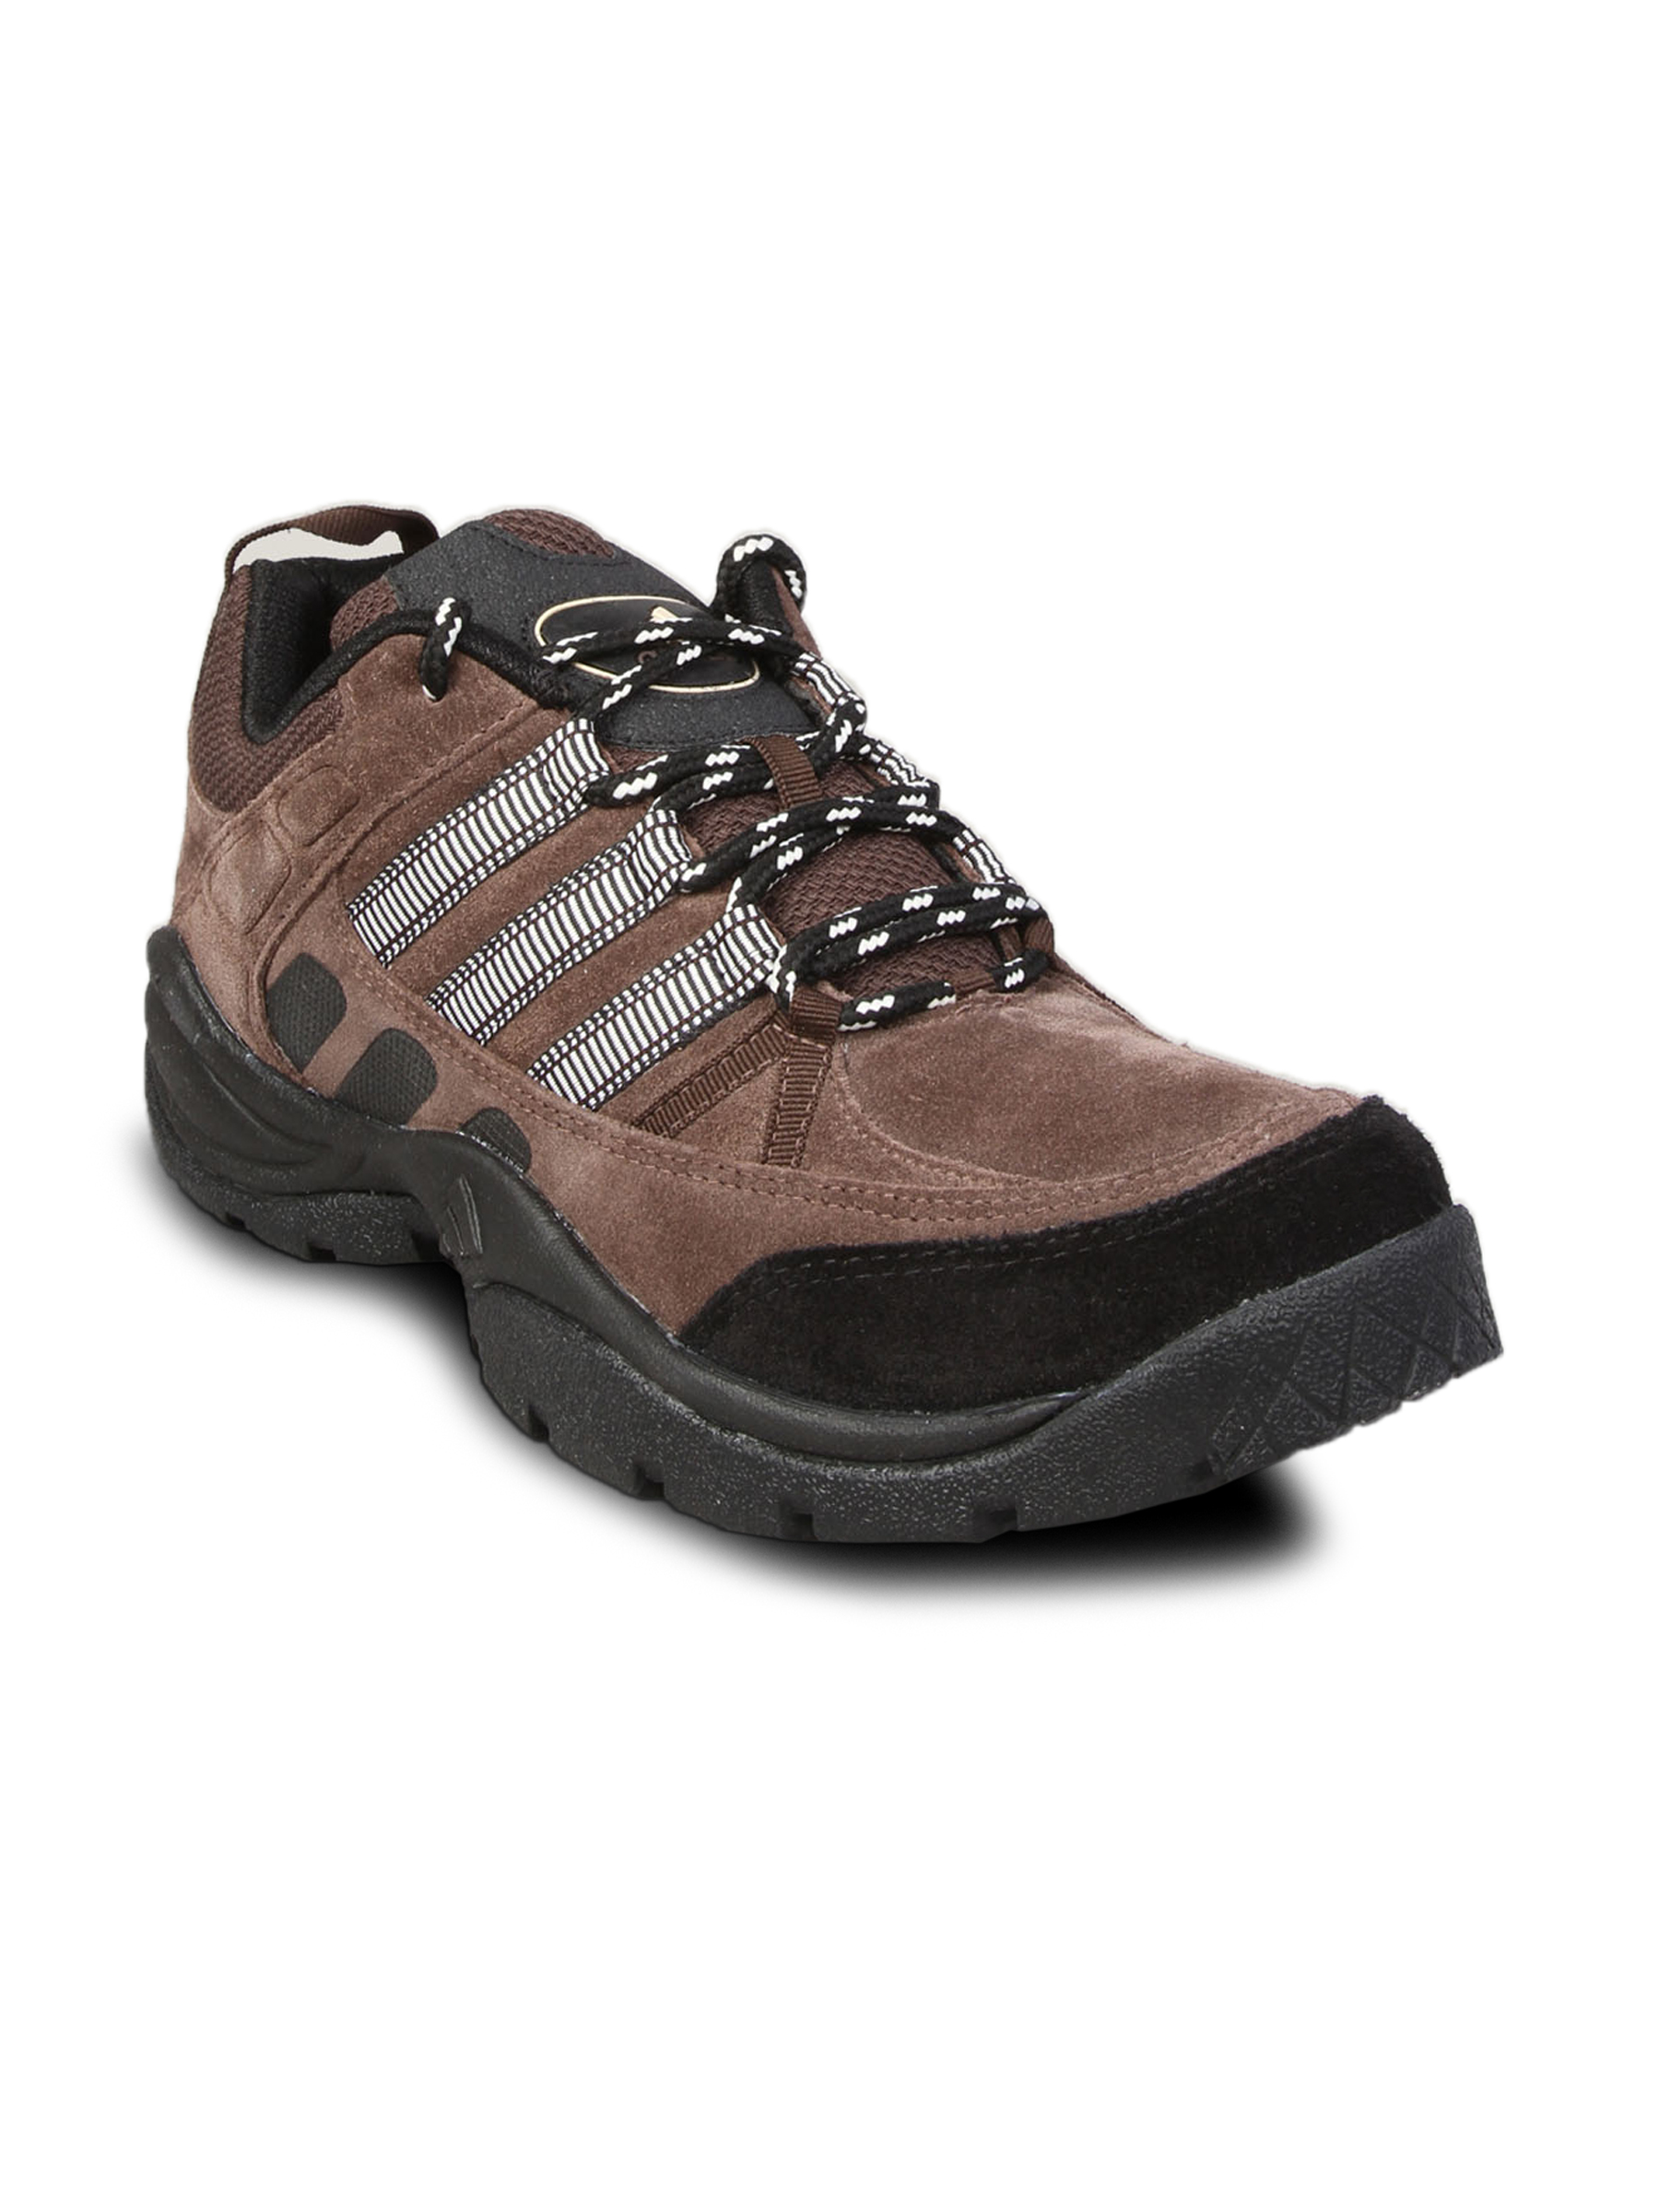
ADIDAS Men's Atwood Brown Shoe
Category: Footwear / Shoes / Casual Shoes
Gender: Men
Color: Brown
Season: Summer 2011
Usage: Casual